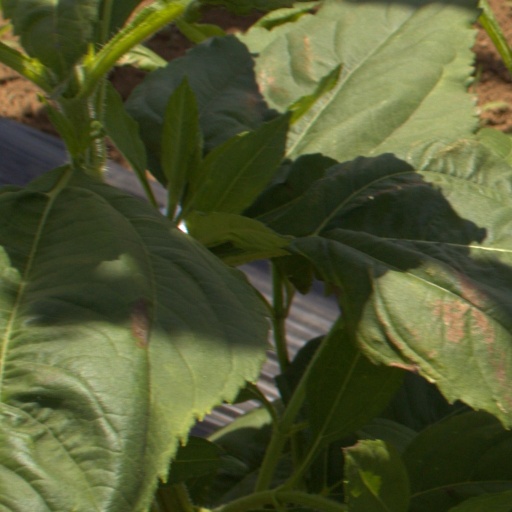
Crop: Jerusalem artichoke